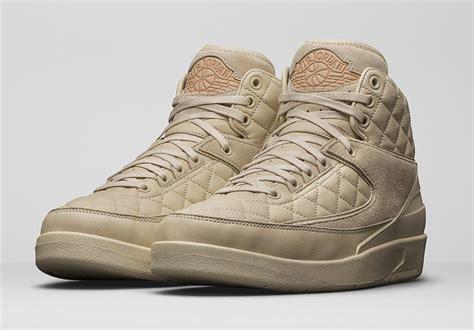
Brand: Jordan
Model: 2 Retro